Final Fantasy IV: The Complete Collection

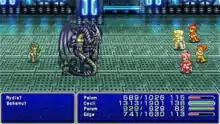
A battle from "Final Fantasy IV Interlude", a new scenario included with "The Complete Collection".

In "Interlude", players take control of Cecil. The story begins at Baron Castle after Cecil has a dream about one of the Crystal Chambers, where he sees Rydia and hears a voice saying "Finally, it has a new form". Just as the voice is about to reveal itself, Rosa wakes him. Cecil and Rosa set off on one of the Red Wings airships for Damcyan. Meanwhile, at the Feymarch, Rydia is about to leave when confronted by Asura, Queen of the Feymarch, who asks her where she is going. Rydia tells her she is headed to Damcyan for its reconstruction celebration, and Asura lets her pass.